Groningen (province)

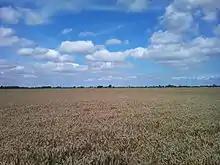
Wheat field near Nieuw-Beerta in the Oldambt

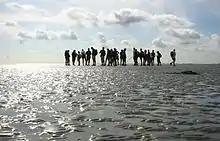
Mudflat hikers during low tide on the Wadden Sea near Pieterburen

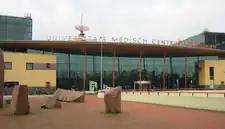
The University Medical Center is a major employer in Groningen

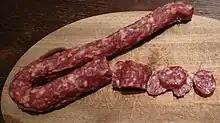
Traditional droge worst (dried sausage) from Groningen

Groningen is situated at in the northeast of the Netherlands. To the west is the province Friesland, to the south is the province Drenthe, to the east the German districts are Leer and Emsland in the state Lower Saxony, and to the north the North Sea, Ems, and Dollart. The northernmost point of the Netherlands is on Rottumerplaat at ; the easternmost point of the Netherlands is in Bad Nieuweschans at .